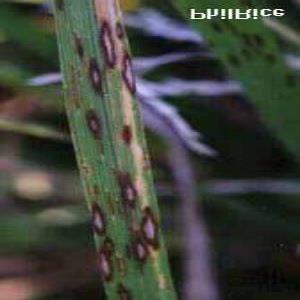
Disease: Blast